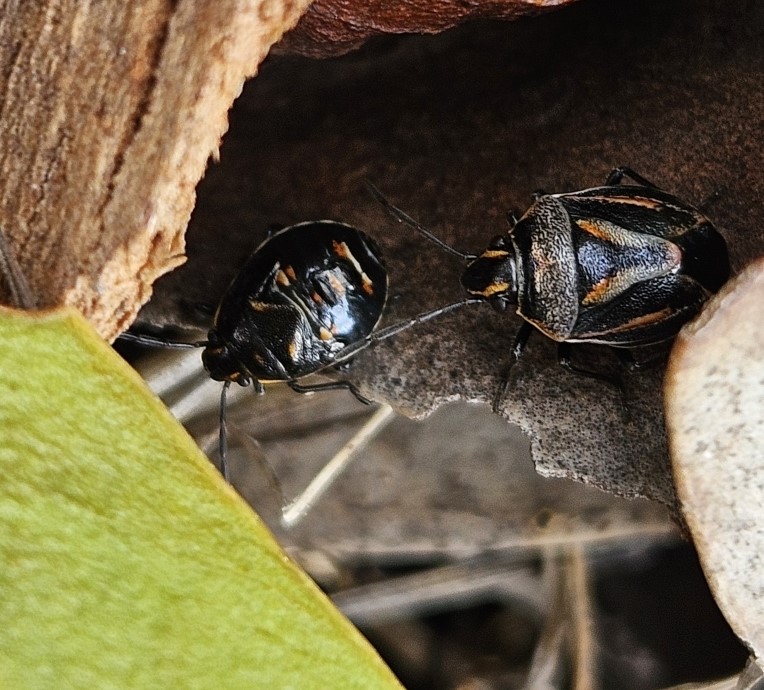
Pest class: stink_bug